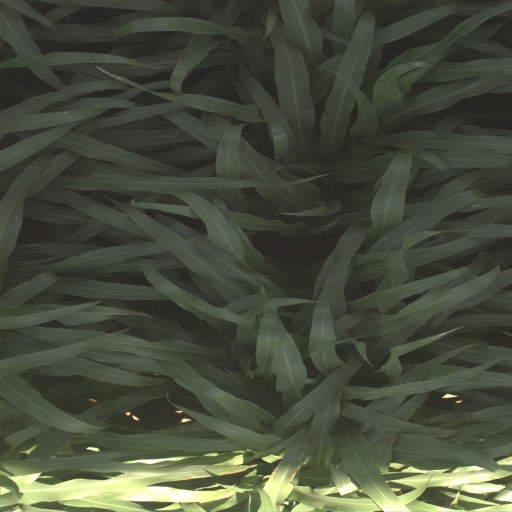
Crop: sorghum